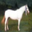
Label: horse